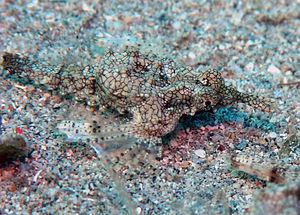
Les Pegasidae sont une famille de poissons téléostéens, de l'ordre des Gasterosteiformes.